Buxales

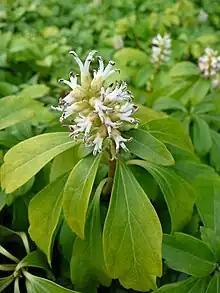
"Pachysandra terminalis"

In the Cronquist system of 1981, the Buxaceae were associated with the Euphorbiaceae s.l., and the Didymelaceae were given their own order. In the APG II system of 2003, the Buxaceae were a family unplaced as to order in the eudicots, optionally including the genus "Didymeles", which could alternatively be placed in its own family.